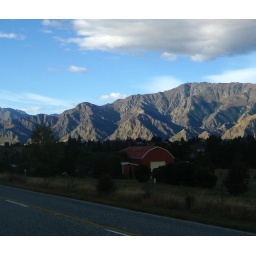
There's a red house over yonder